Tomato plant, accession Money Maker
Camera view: vertical (180 deg); turntable rotation: 240 degrees
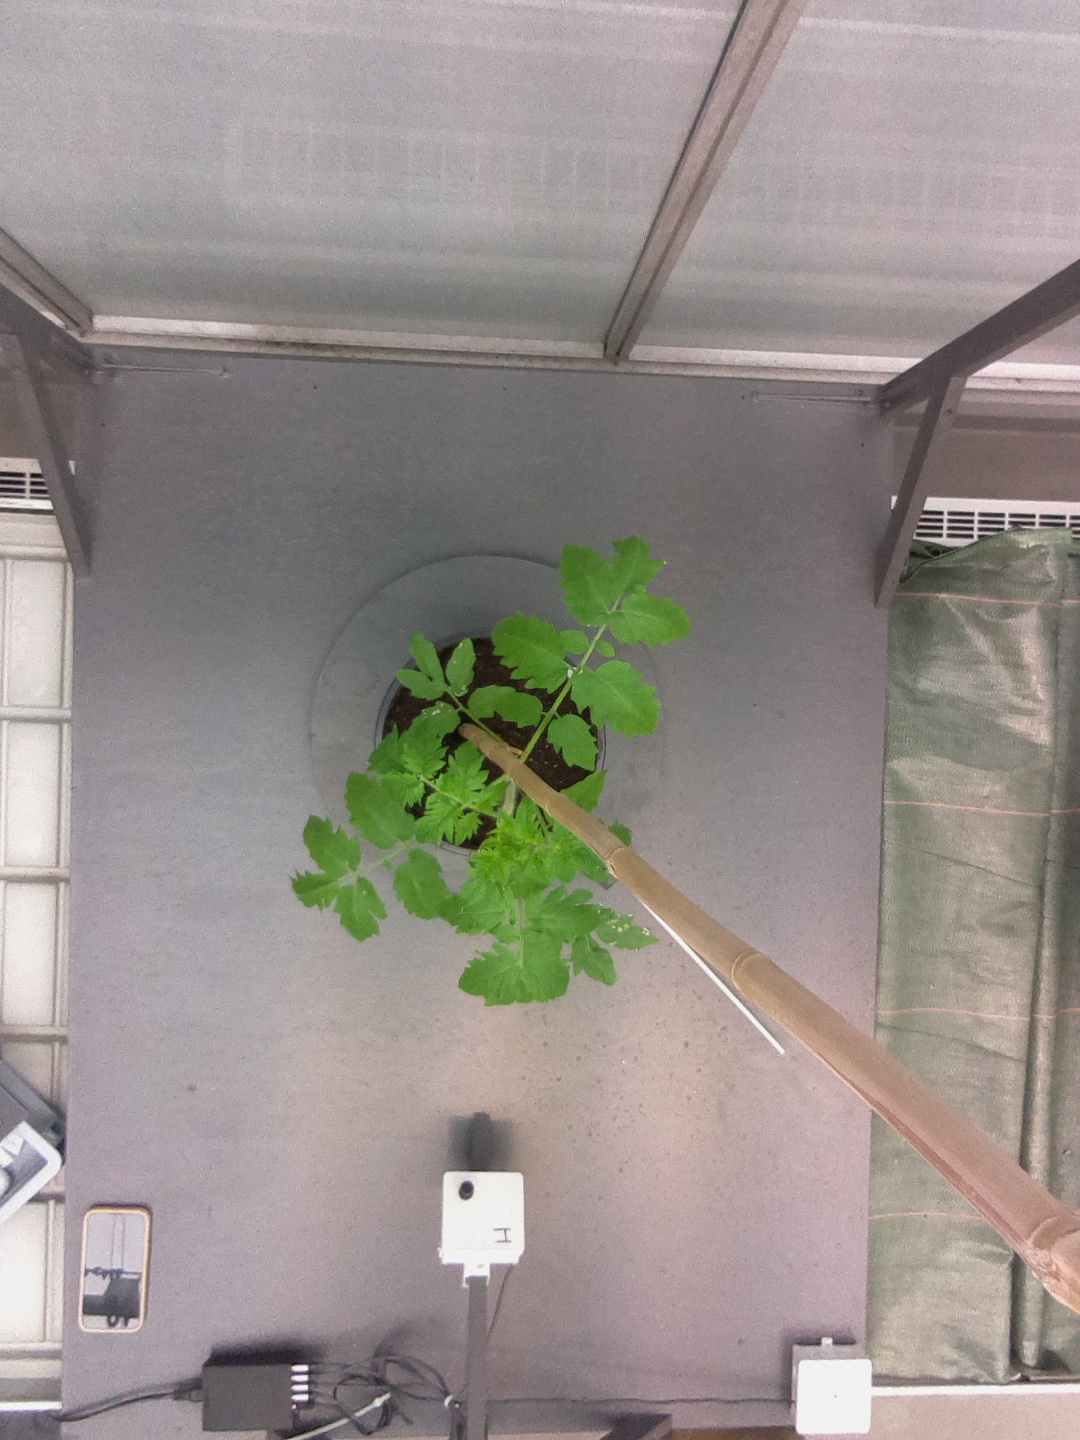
BBCH growth stage 13: 6 of true leaves visible